Alexander, Prince of Schaumburg-Lippe

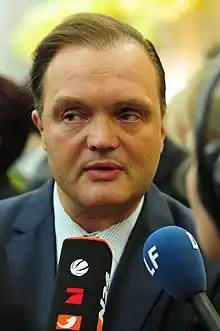
Alexander in 2013

Alexander, Prince of Schaumburg-Lippe (Ernst August Alexander Christian Viktor Hubert; born 25 December 1958) is the head of the House of Schaumburg-Lippe.